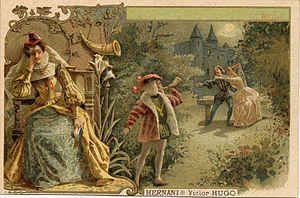
Jean d’Aragon dit Hernani est un brigand, duc, marquis, comte et vicomte espagnol né vers 1499 et mort d’empoisonnement à vingt ans, vers la fin de l’an 1519. Il est le héros romantique de la pièce éponyme de Victor Hugo présentée pour la première fois le 25 février 1830 à la Comédie-Française et publiée la même année.